Washington Marriott Marquis

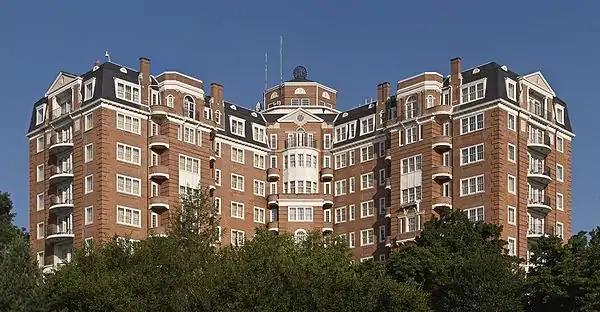
JBG Smith allegedly sued to stop the Washington Marriott Marquis project in order to obtain favorable action by Marriott on condo conversions at the Marriott Wardman Park ("pictured").

After council approval for Williams site, the city and Kingdon Gould III became locked in negotiations over Gould's land which would take nearly two years to resolve. The reason for the negotiations is not clear. Gould joined the original proposal by Marriott to build the hotel, and seemed willing to use his land for it. But at some point between October 2002 and January 2006, it became clear that private financing for the convention headquarters hotel could not be obtained with so many property owners. Gould was the smallest property holder and was not providing equity for the project, which led to negotiations to obtain his land.